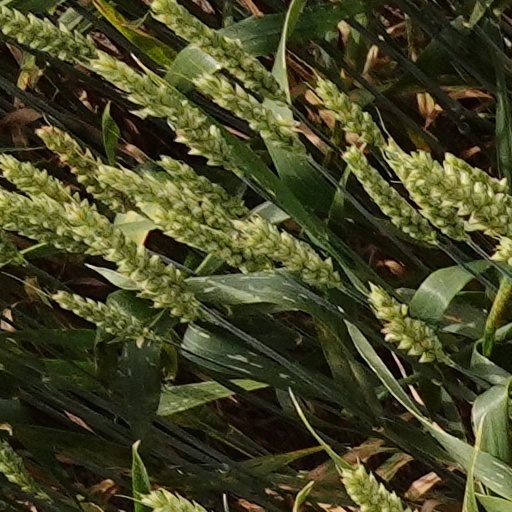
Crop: wheat